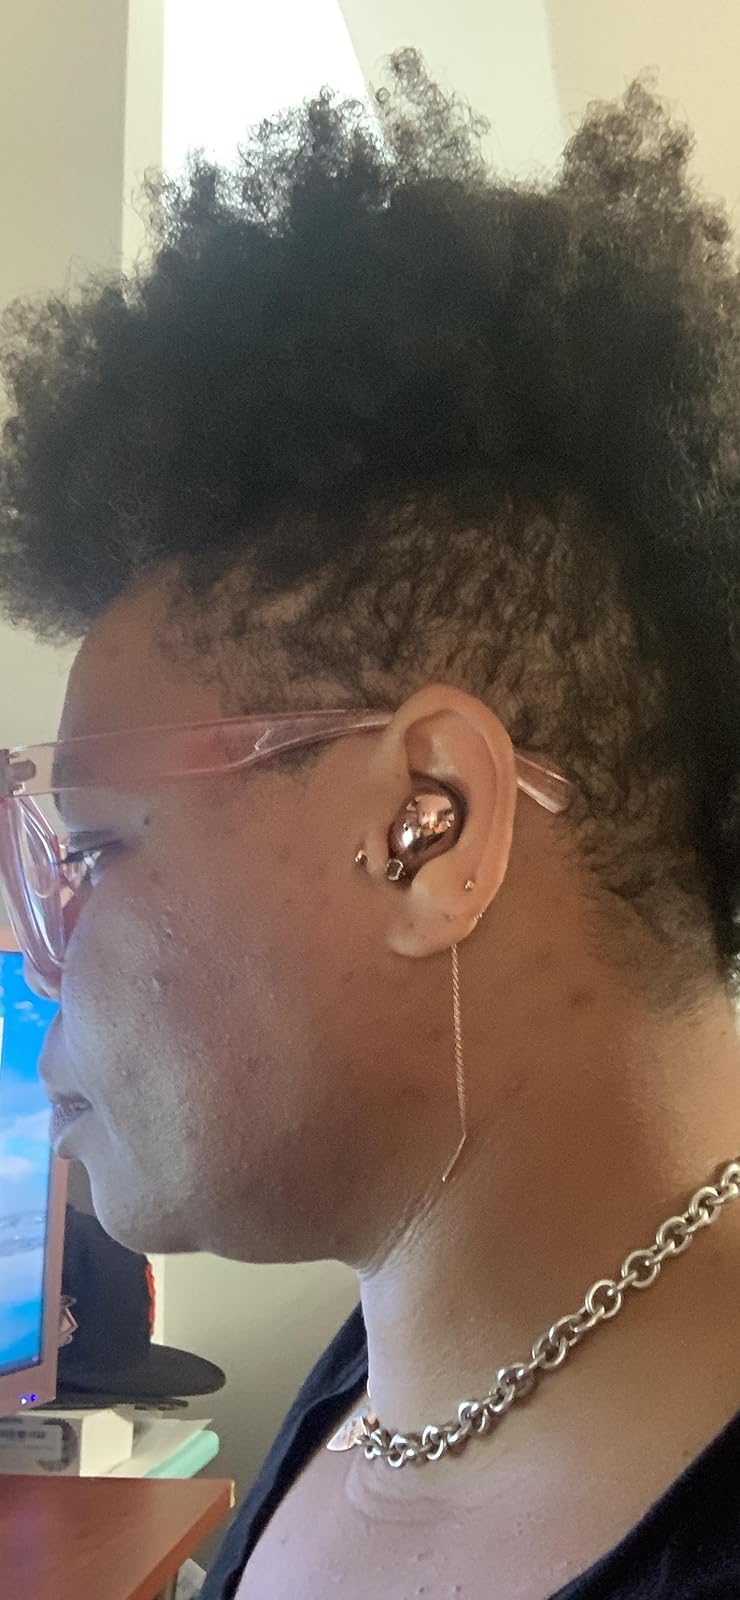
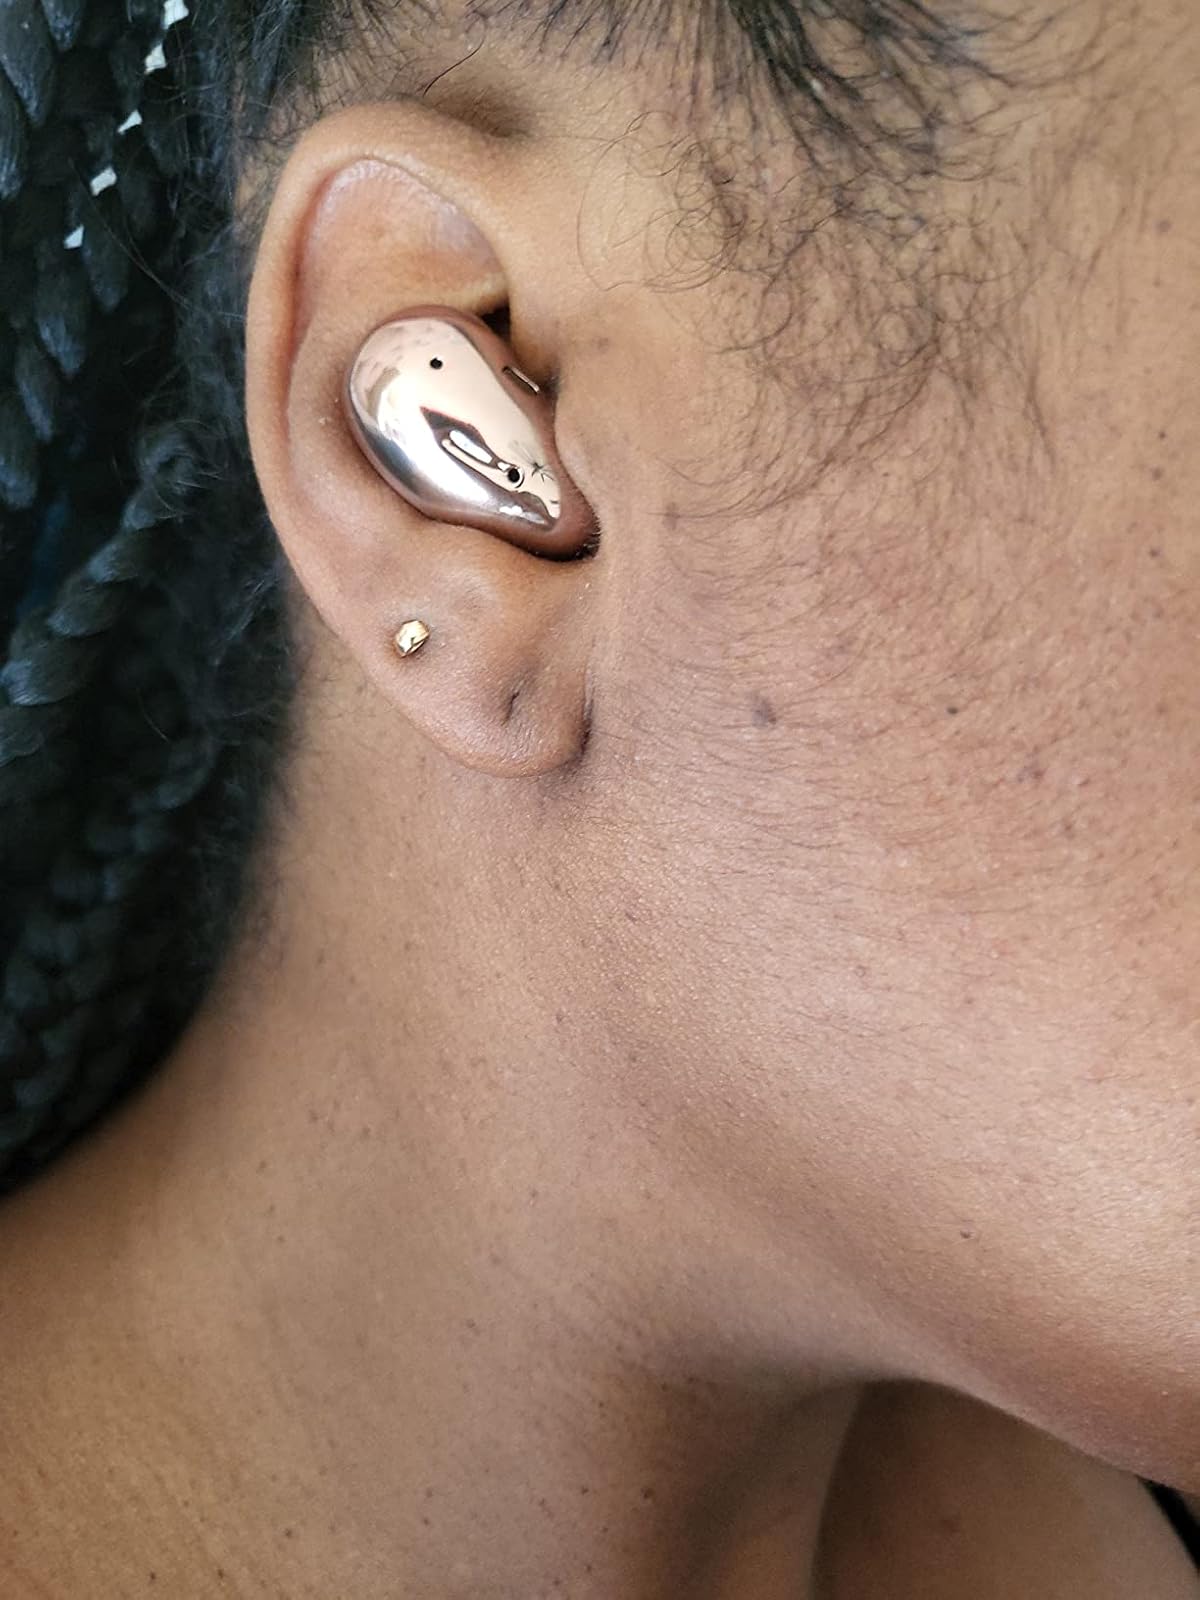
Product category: earbuds
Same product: yes